HAL HTFE-25

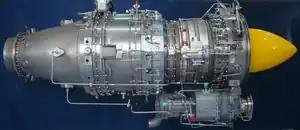
HTFE-25 turbofan engine from HAL

The HAL HTFE-25 ("Hindustan Turbo Fan Engine") is a 25 kN turbofan engine under development by Hindustan Aeronautics Limited (HAL). The engine can be used in single engine trainer jets, business jets and UAVs weighing up to 5 tonnes and in twin engine configuration for same weighing up to 9 tonnes. Based on the technical feasibility, the market potential for engine is of 200-250 units.